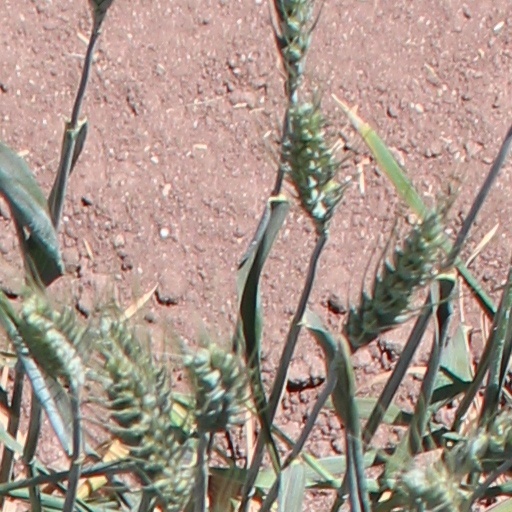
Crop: wheat